Everglades

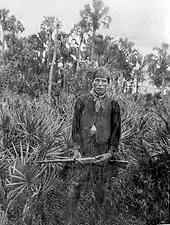
Seminoles made their home in the Everglades.

Eventually the water from Lake Okeechobee and The Big Cypress makes its way to the ocean. Mangrove trees are well adapted to the transitional zone of brackish water where fresh and salt water meet. The estuarine ecosystem of the Ten Thousand Islands, which is comprised almost completely of mangrove forests, covers almost . In the wet season fresh water pours out into Florida Bay, and sawgrass begins to grow closer to the coastline. In the dry season, and particularly in extended periods of drought, the salt water creeps inland into the coastal prairie, an ecosystem that buffers the freshwater marshes by absorbing sea water. Mangrove trees begin to grow in fresh water ecosystems when the salt water goes far enough inland.